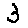
Label: 3